Burbot

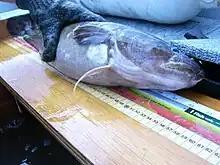
Batchawana Bay, Lake Superior

The IGFA recognizes the world-record burbot as caught on Lake Diefenbaker, Saskatchewan, Canada, by Sean Konrad on 27 March 2010. The fish weighed .